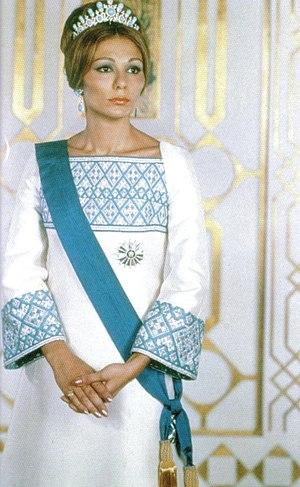
Farah Pahlavi, née Diba le 14 octobre 1938 à Téhéran, a été la troisième et dernière épouse de Mohammad Reza Pahlavi, chah d'Iran, de 1959 à 1980. D'abord reine, elle est faite impératrice en 1967, titre qu'elle va porter officiellement jusqu'au renversement de la monarchie en 1979.